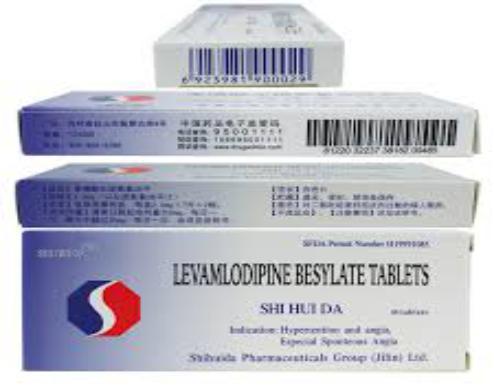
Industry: Medical